Coodham

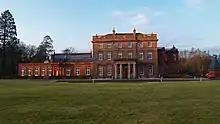
Coodham House, Ayrshire

Coodham, also previously known as Cowdam or Cowdams, is a place near Symington in South Ayrshire, Scotland. The lands were held by the Mure family in the 14th century.